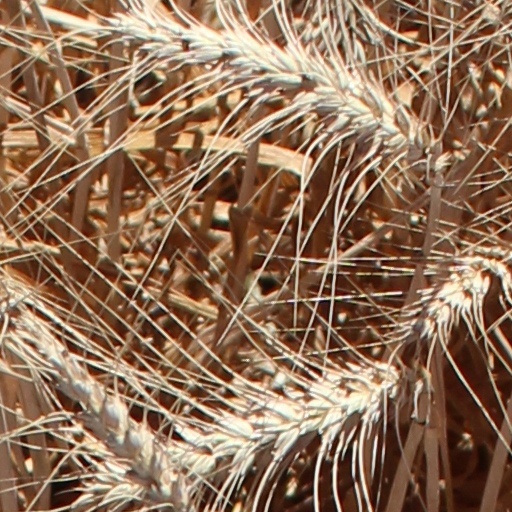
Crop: wheat